Disturbing the Peace (2020 film)

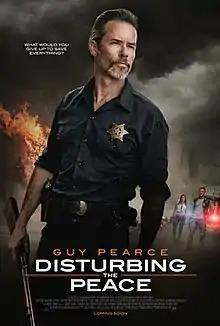
Film poster

Disturbing the Peace is a 2020 neo-western action thriller film directed by York Shackleton and starring Guy Pearce. The film follows a police officer who must fight back against a violent outlaw motorcycle club that takes over his small town. The film was poorly received on release.